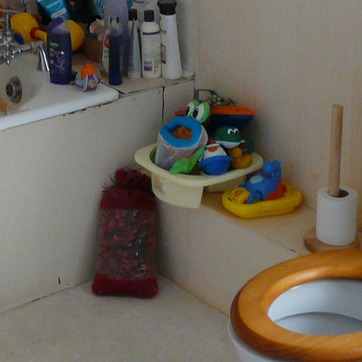
Material: plastic